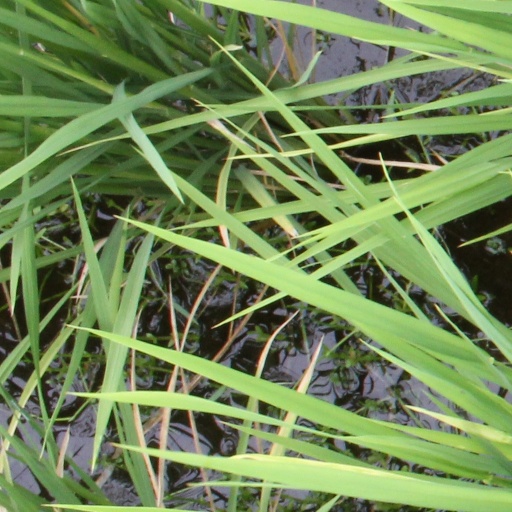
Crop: rice